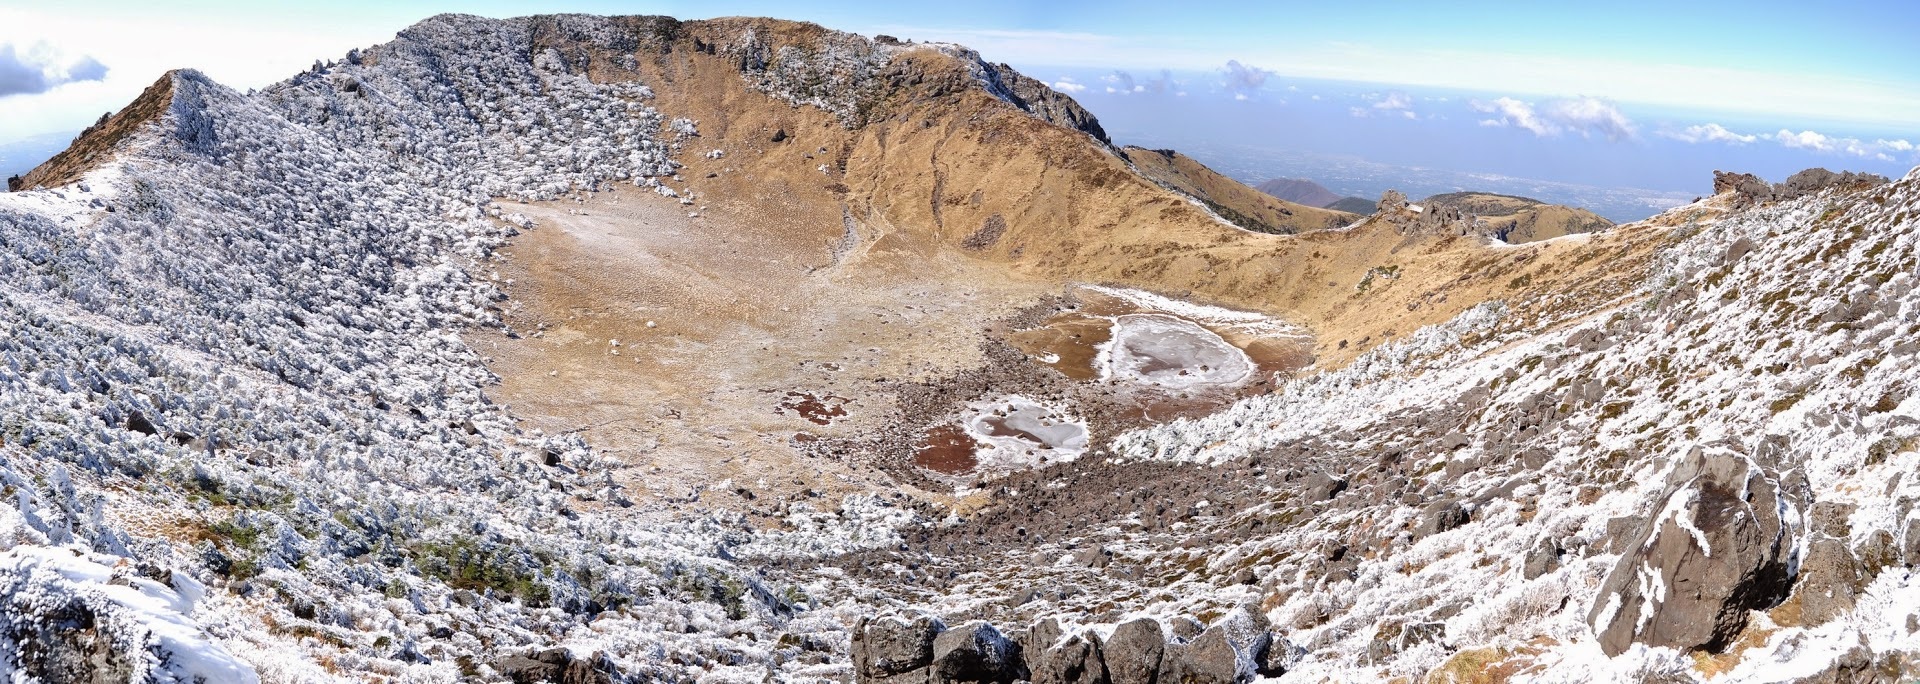
mountain, snow, winter, valley, mountain range, formation, climbing, terrain, ridge, summit, geology, alps, badlands, plateau, cirque, wadi, moraine, landform, republic of korea, jeju, jeju island, halla, mountain pass, snow flower, baengnokdam, geographical feature, mountainous landforms, geological phenomenon